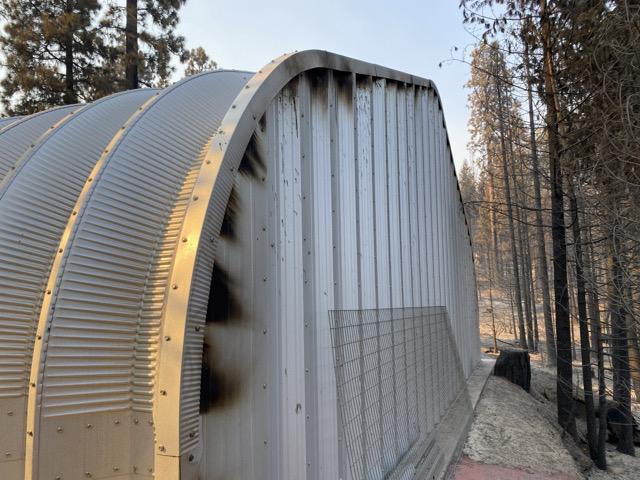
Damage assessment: affected